Patrick D. Fleming

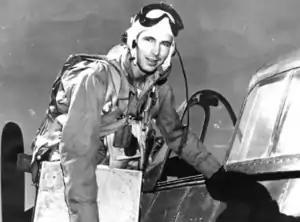
Fleming in 1945 getting ready to take to the skies

The next big day for Fleming came on 3 January 1945. He was chosen to lead three divisions on a morning sweep of airfields on central Luzon. Weather conditions rendered strikes difficult; even grouping up was problematic. By the time the divisions assembled only 10 of 12 fighters managed to get together, and due to cloud cover they chose slightly different targets than were originally assigned. Fleming's ten fighters twice encountered enemy formations. First, before reaching Koryu airfield, they spotted four Zeros flying south just off the western coast of the island. When the Japanese noticed the Americans, they split into two groups of two on separate headings. One pair continued southward while the other turned inland. The Vipers similarly split into two groups of six and four respectively. Fleming and his wingman Beaudry, in the latter group, loosed their ordnance and raced after the Zeros. Once again Fleming got the better of Beaudry, downing one along with Lt.(jg) Woodward. The men in the other group were similarly successful: both enemy fighters destroyed, no losses incurred. Those among the 10 Hellcats who held onto their payloads delivered them on Koryu and Shinchiku, taking on meager anti-aircraft fire in the process but scoring significant hits on installations on the runways themselves. In the wake of this bombing/strafing activity the sweep encountered its second batch of Japanese fighters, this time consisting of Oscars or Zeros, and Nakajima Ki-44 fighters nicknamed "Tojo." The enemies were split 3-2 between thin cloud cover, apparently trying to set a trap for any enemy fighters coming it at lower altitudes. Fleming et al. were positioned just right to see both groups, however, and the balance of Hellcats came in hard on the heels of the high cover fliers. All three Japanese fighters broke ranks and flew singularly, either to flee or to turn into the American charge. It was over quickly though, and results were similar to those experienced earlier in the day. It was Beaudry's turn to flame his quarry this time; two other pilots had the same luck with their targets. Seeing the high-fliers taken well in hand, Fleming zoomed down through the clouds on the lure planes. He flamed the Tojo on his first past and then shot the Oscar/Zeke off Ensign Parrish's tail, racking up a total of three for the day's efforts.